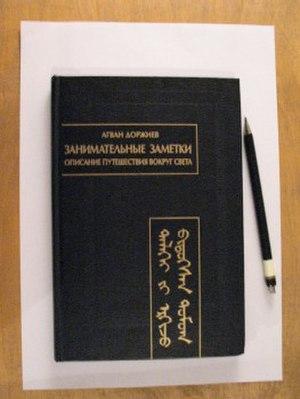
Agvan Dorjiev, Agvan Lobsan Dorzhiev, Dorjieff ou Tsenyi Khempo est un moine bouddhiste gelugpa, un Khori-Bouriate, sujet russe, puis citoyen soviétique, né dans le village de Khara-Shibir, près d'Oulan-Oude, à l'est du lac Baïkal, en Bouriatie. Il fut un acteur majeur de la politique du Tibet des années 1890 à 1920, étant notamment l'ambassadeur du 13ᵉ dalaï-lama, Thubten Gyatso, auprès de la cour russe à Saint-Pétersbourg avant la Révolution d'Octobre. Il fut également le confident et l'ami du 13ᵉ dalaï-lama.